Petru Th. Missir

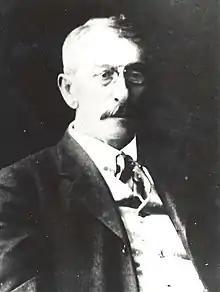
Petru Th. Missir

Petru Th. Missir (October 8, 1856–June 10, 1929) was a Romanian literary critic, journalist and jurist.